Islam in Malaysia

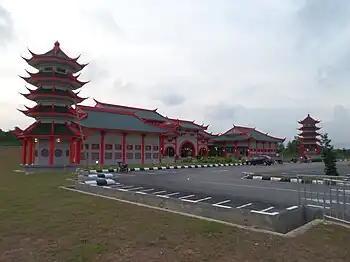
Melaka Chinese Mosque in Malacca

On 9 February 2016, the Putrajaya Federal Court ruled on a scandal termed the "S Deepa Affair" dating back to 4 September 2013, involving forced conversions of children to Islam in a Hindu couple married since 2003. In this case, the father N. Viran converted to Islam in November 2012 under the name of Izwan Abdullah decided to impose his conversion to his two children, his son Mithran and his daughter Sharmila. Shortly after that, the children had their names changed to Nabil for the son and Nurul Nabila for the girl. Becoming the only person judged capable of raising them, he had obtained from the Shari'a court of Seremban their sole custody and through this the dissolution of his marriage.